Writing process

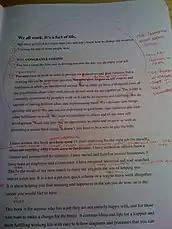
Manual editing of a printed document by directly writing annotations and remarks on paper

Editing operates on several levels. The lowest level, often called line editing, is the stage in the writing process where the writer makes changes in the text to correct errors—such as spelling, subject/verb agreement, verb tense consistency, point of view consistency, mechanical errors, word choice, and word usage (there, their or they're)—and fine-tune his or her style. Having revised the draft for content, the writer's task is now to make changes that will improve the communication with the reader. Depending on the genre, the writer may choose to adhere to the conventions of Standard English. These conventions are still being developed and the rulings on controversial issues may vary depending on the source. For example, Strunk and White's "Elements of Style", first published in 1918, is considered by some to be an authority on stylistic conventions but has been derided by linguist Geoffrey K. Pullum as "stupid". An electronic resource is the Purdue Online Writing Lab (OWL), where writers may search a specific issue to find an explanation of grammatical and mechanical conventions.